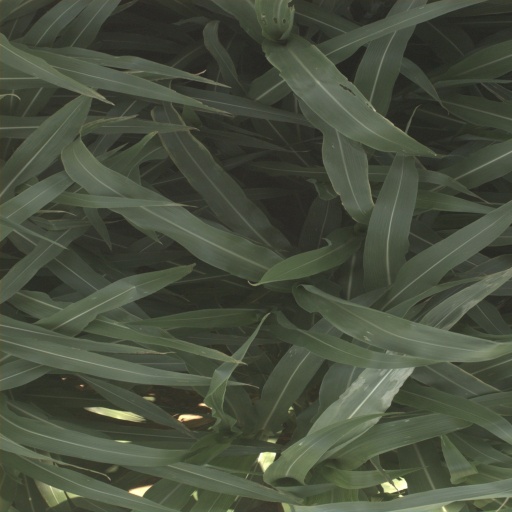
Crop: sorghum